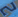
Number: 2